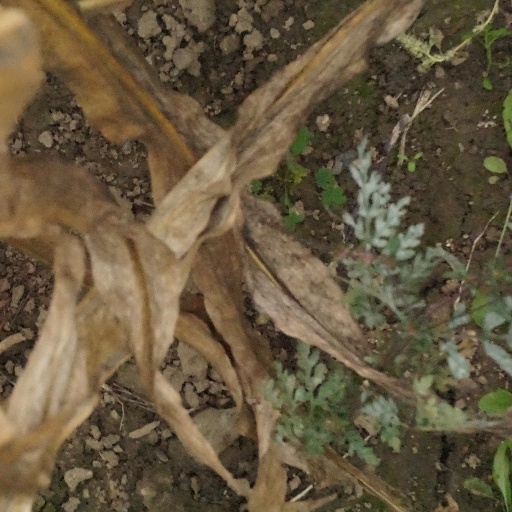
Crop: maize; corn